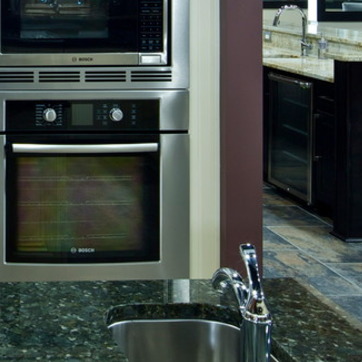
Material: metal